Jan Hörl

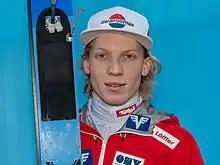

Jan Hörl (born 16 October 1998) is an Austrian ski jumper and Olympic champion from the 2022 Winter Olympics in Beijing